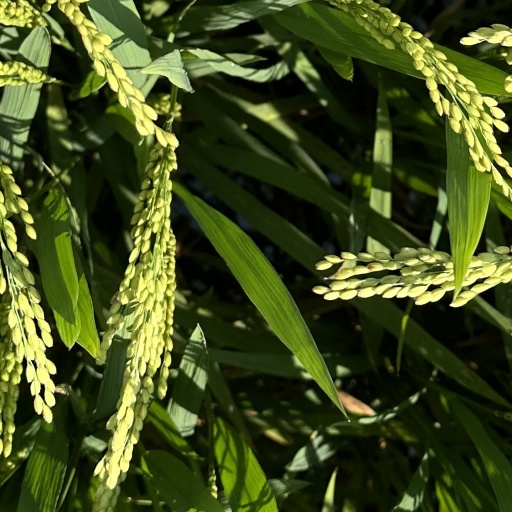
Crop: rice